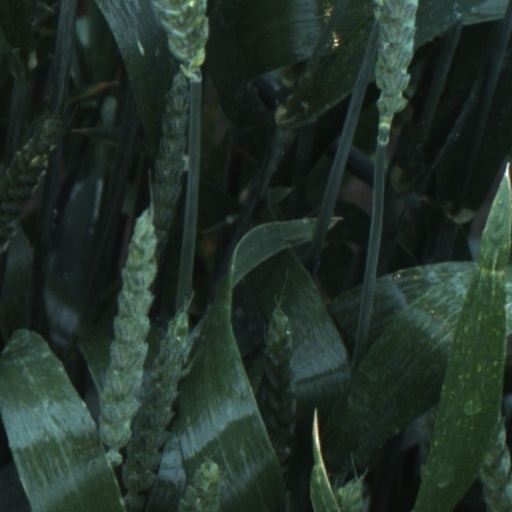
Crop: wheat